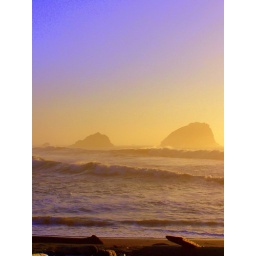
Under a big old sky | Out in a field of green